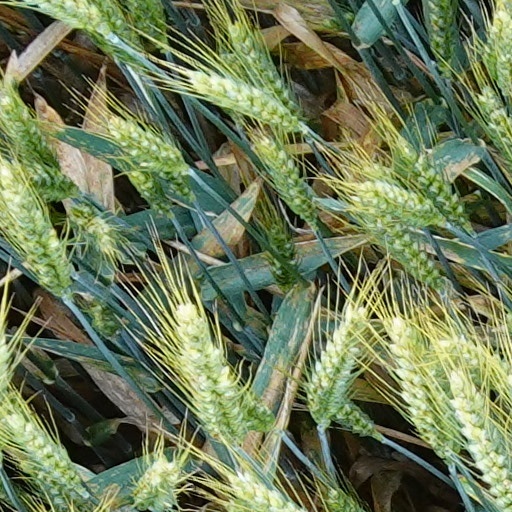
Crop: wheat